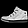
Label: Sneaker